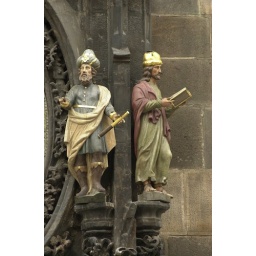
A clock tower with human statues in Prague